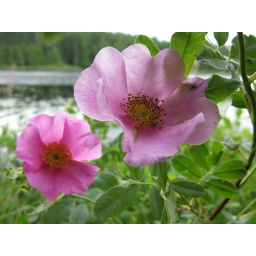
The first site after the canyon on the river is surrounded by wild roses.